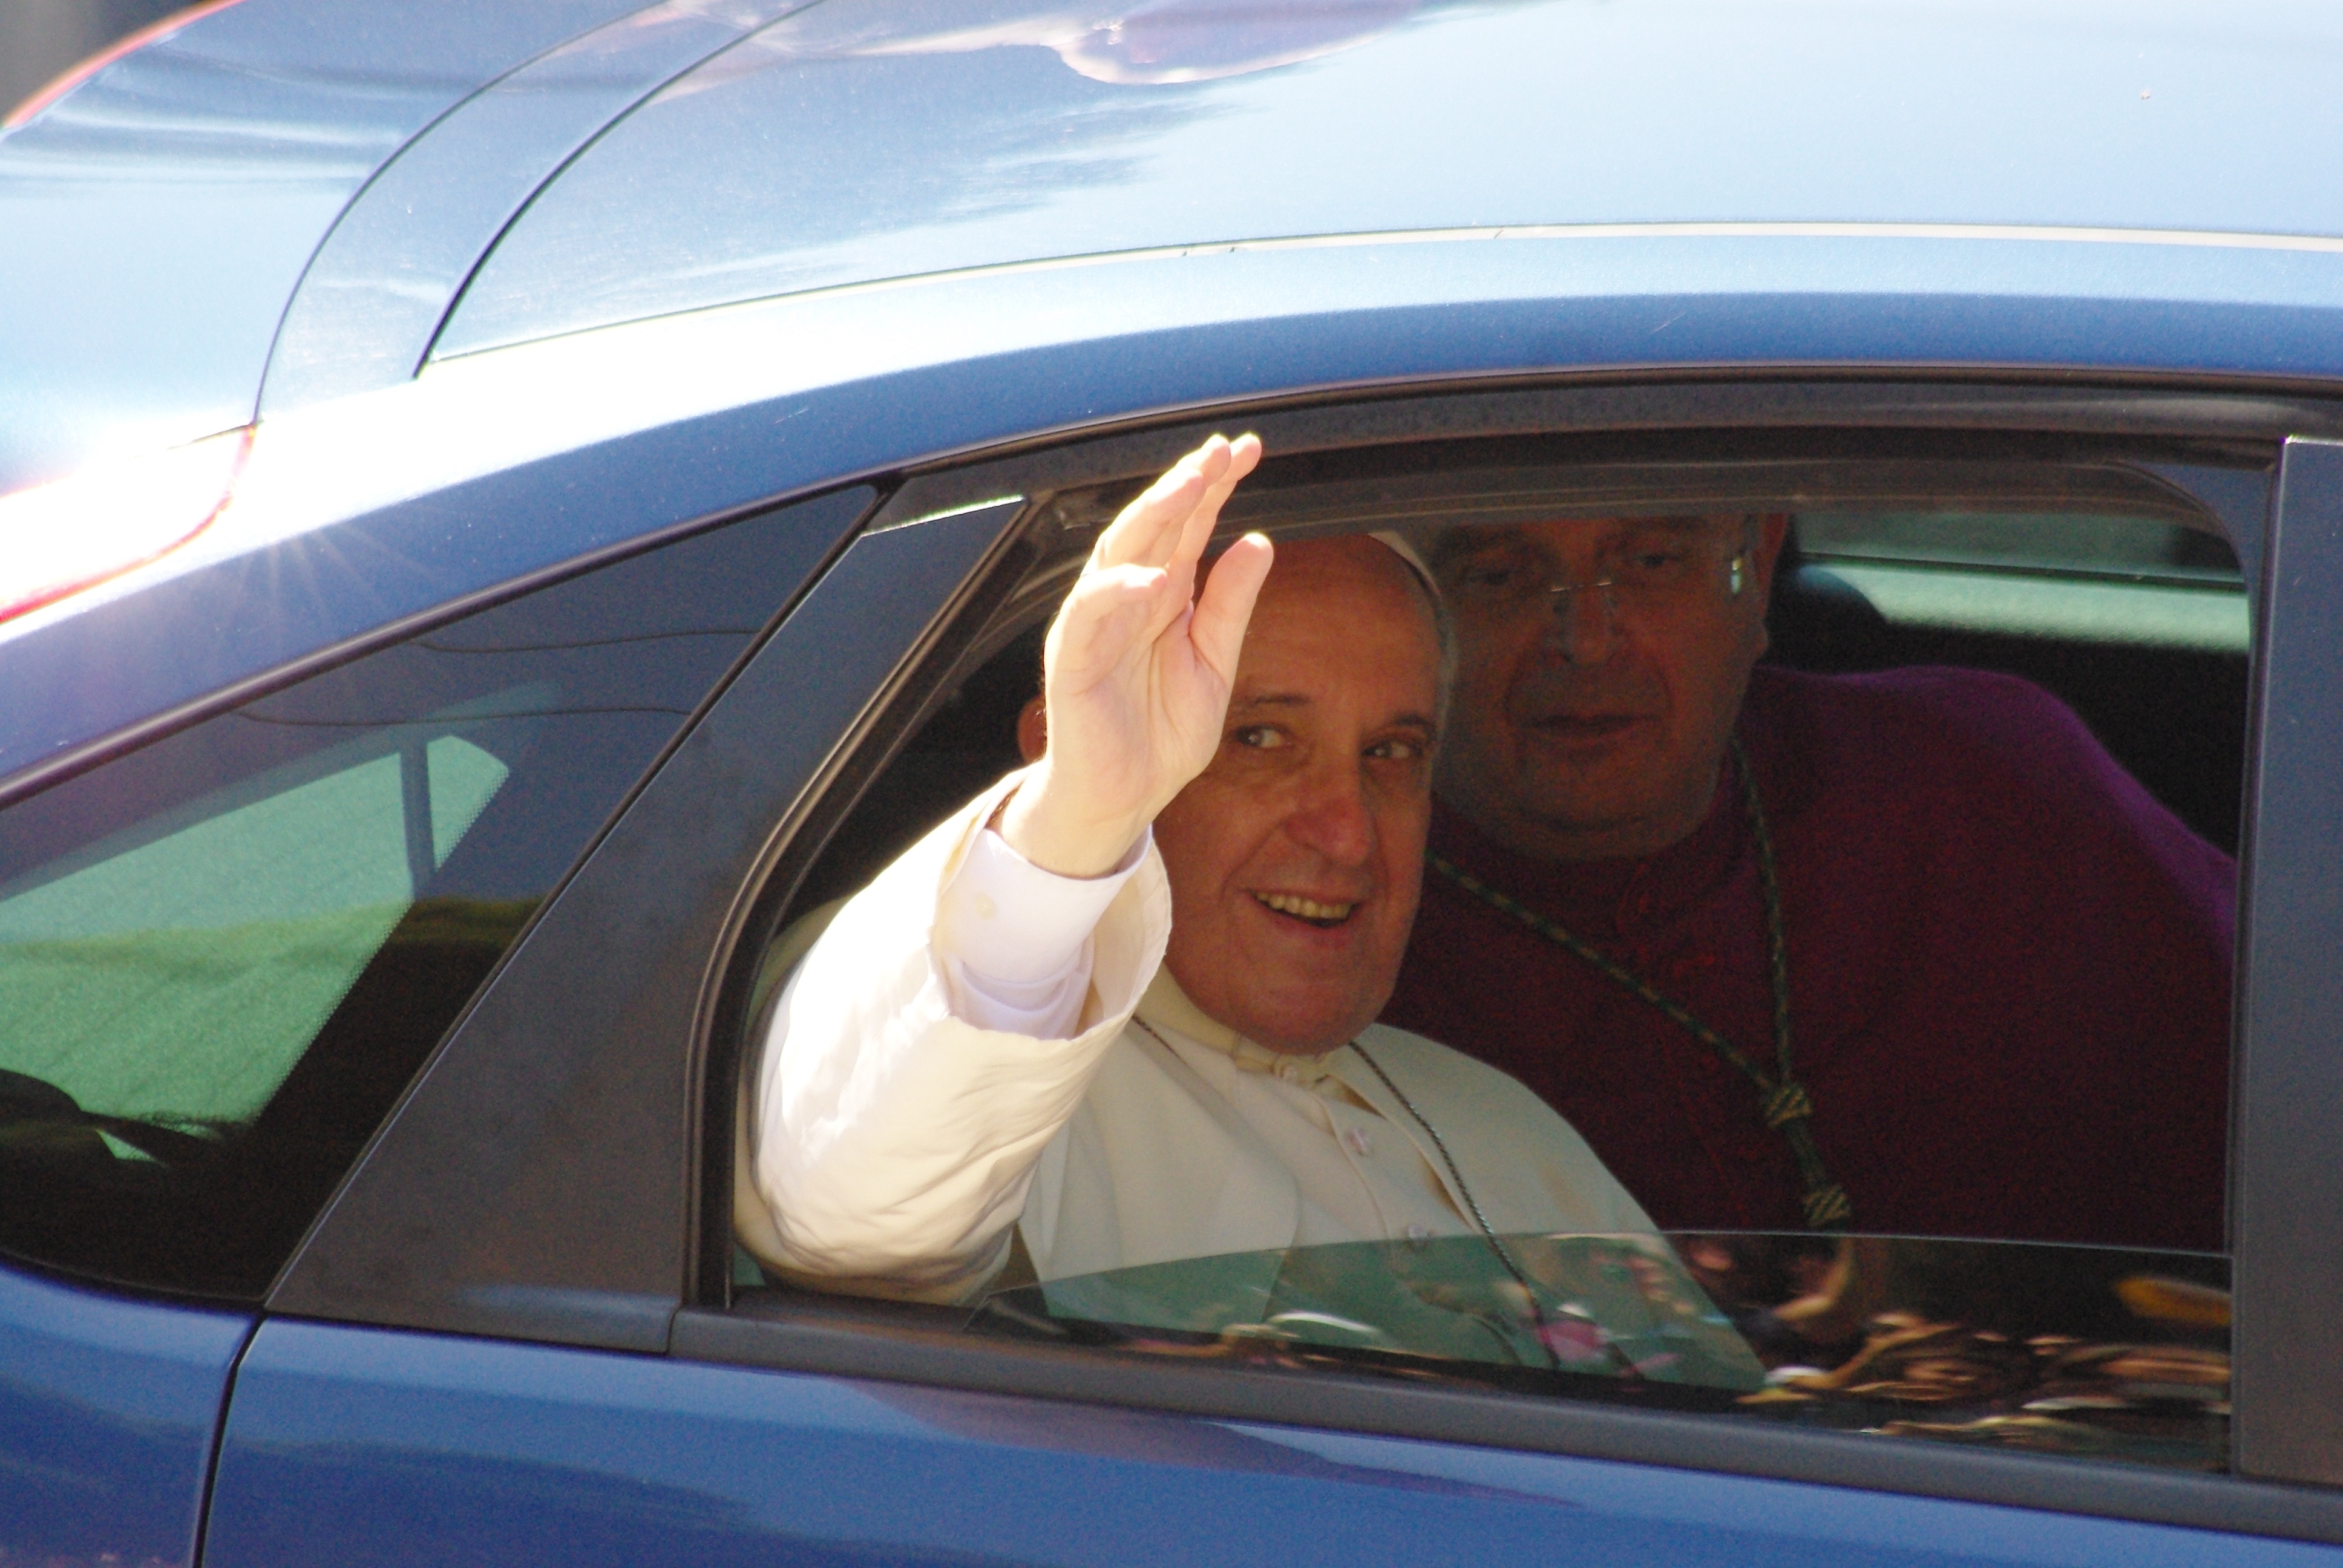
hand, car, window, glass, driving, vehicle, windshield, religion, auto, vatican, supercar, pope, hello, greetings, cagliari, city car, francis, automobile make, automotive exterior, automotive design, luxury vehicle, catolico